Potin

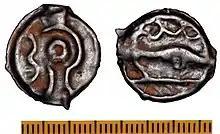
Iron Age class I potin ('Thurrock' type),

In 1890, so-called "Potin lumps" were found, of which the largest weighs , at the Prehistoric pile dwelling settlement "Alpenquai" in Zürich ("Vicus Turicum") in Switzerland. The pieces consist of a large number of fused Celtic coins, which are mixed with charcoal remnants. Some of the about 18,000 coins originate from the "Eastern Gaul", and others are of the "Zürich" type, that were assigned to the local "Helvetii", which date to around 100 BC. The find is so far unique, and the scientific research assumes that the melting down of the lump was not completed, therefore the aim was to form cult offerings. The site of the find was at that time at least from the lake shore, and probably to deep in the water.